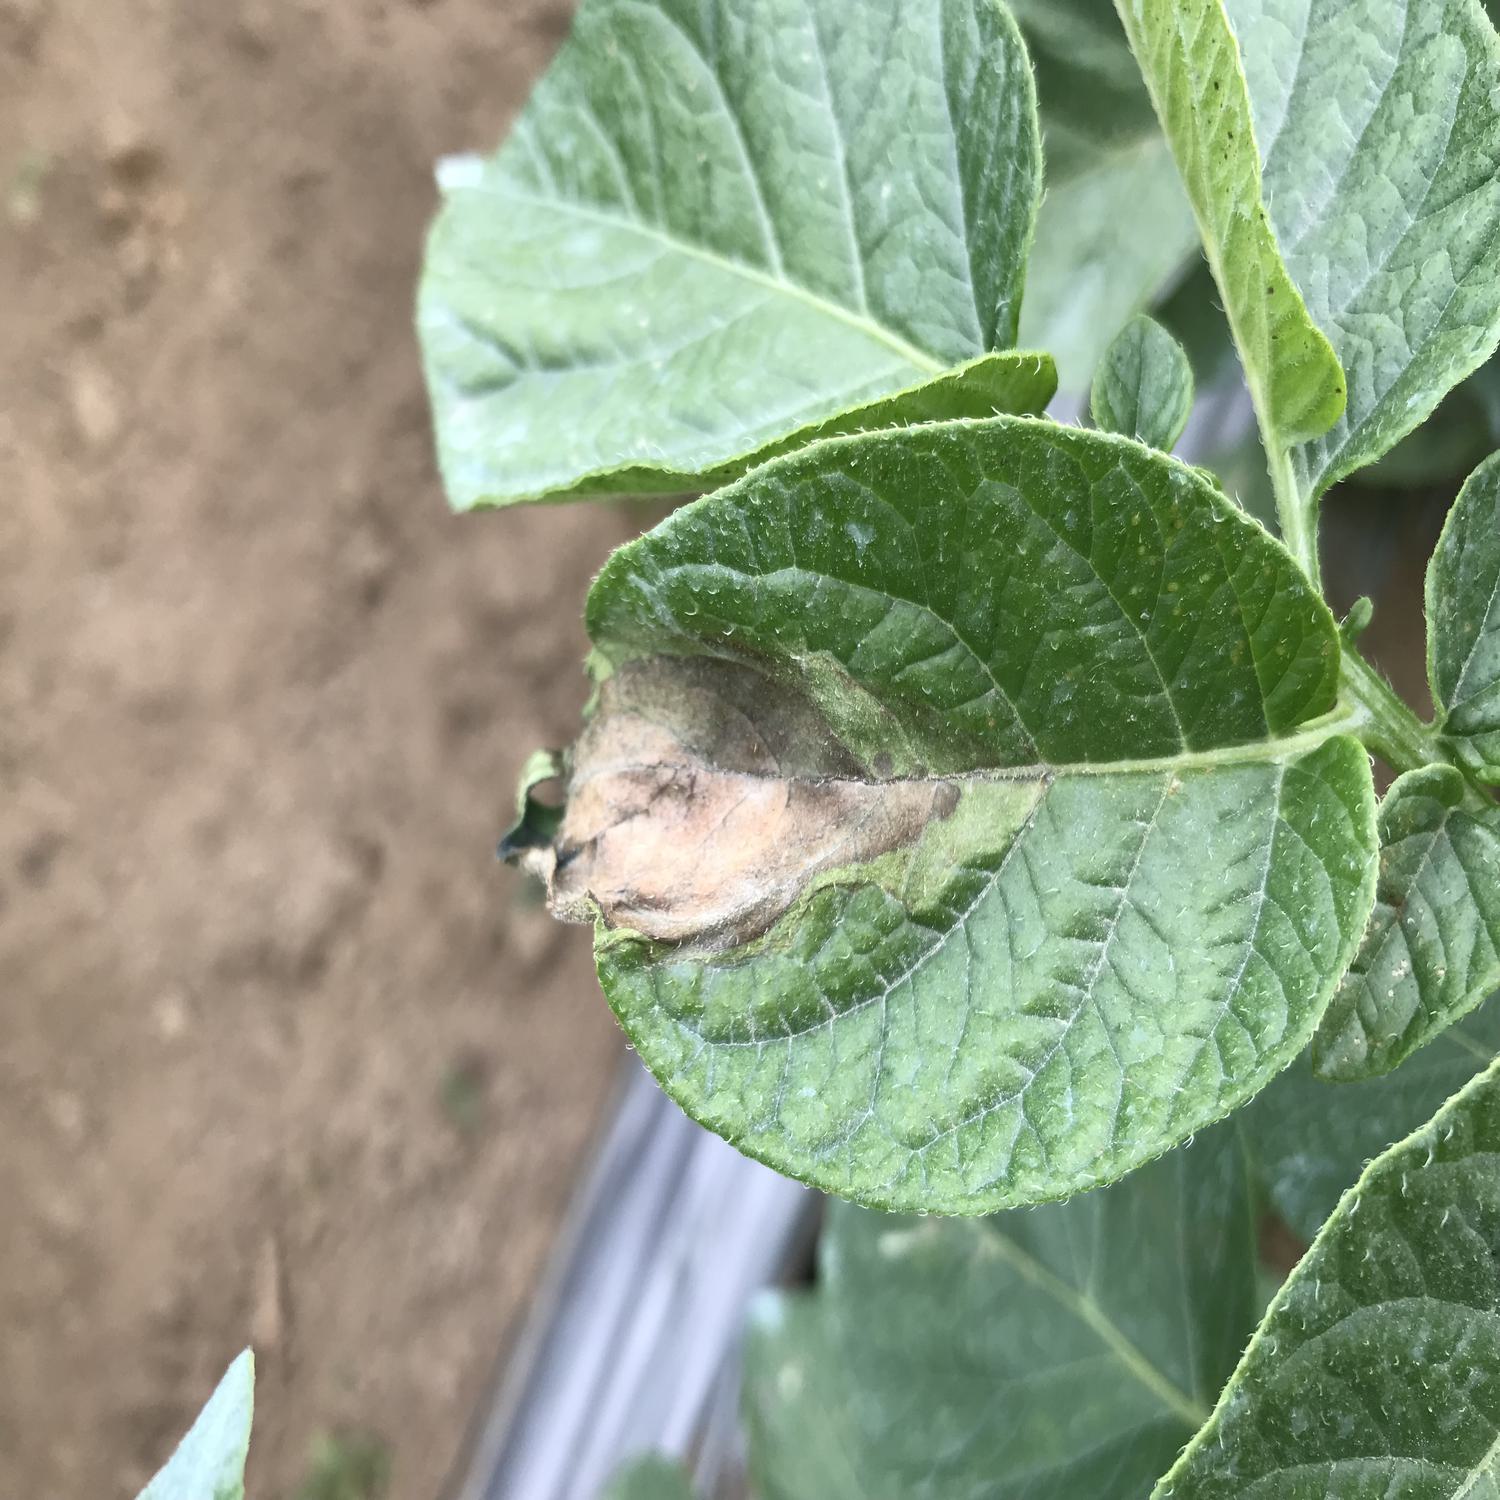
Label: Phytopthora